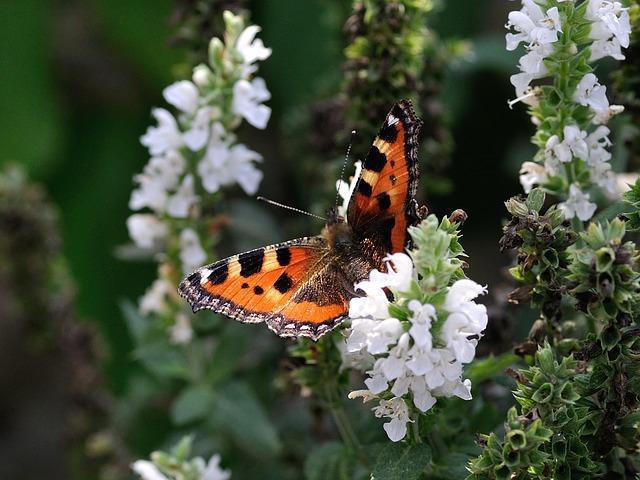
butterfly